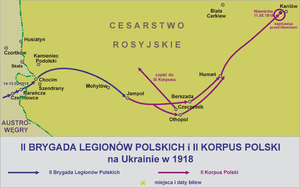
Les Légions polonaises pendant la Première Guerre mondiale sont des unités militaires constituées de volontaires polonais créées par les différents belligérants de la Première Guerre mondiale, d'abord du côté des Empires centraux, contre des promesses d'indépendance ou d'autonomie à un peuple morcelé entre plusieurs dominations depuis les partages de la Pologne. Sous différents commandants comme Józef Haller et Józef Piłsudski, ces légions combattent sur le front de l'Est et certains, plus tard, sur le front italien. La révolution de février-mars 1917 qui crée une République russe démocratique, les fait passer dans le camp des puissances des Alliés de la Première Guerre mondiale. En juillet 1917, la plupart de leurs hommes refusent de prêter serment au royaume de Pologne sous tutelle austro-allemande. Plusieurs unités polonaises servent dans les forces du gouvernement provisoire russe en 1917 puis sur le front français en 1918.